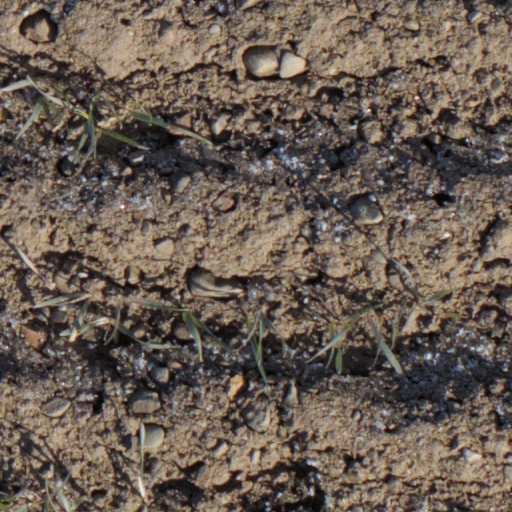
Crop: wheat